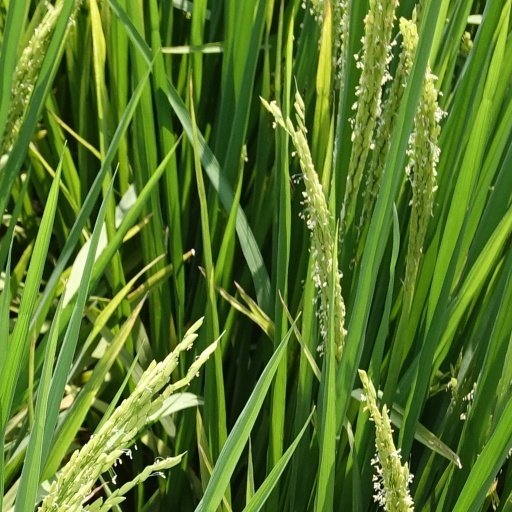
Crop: rice